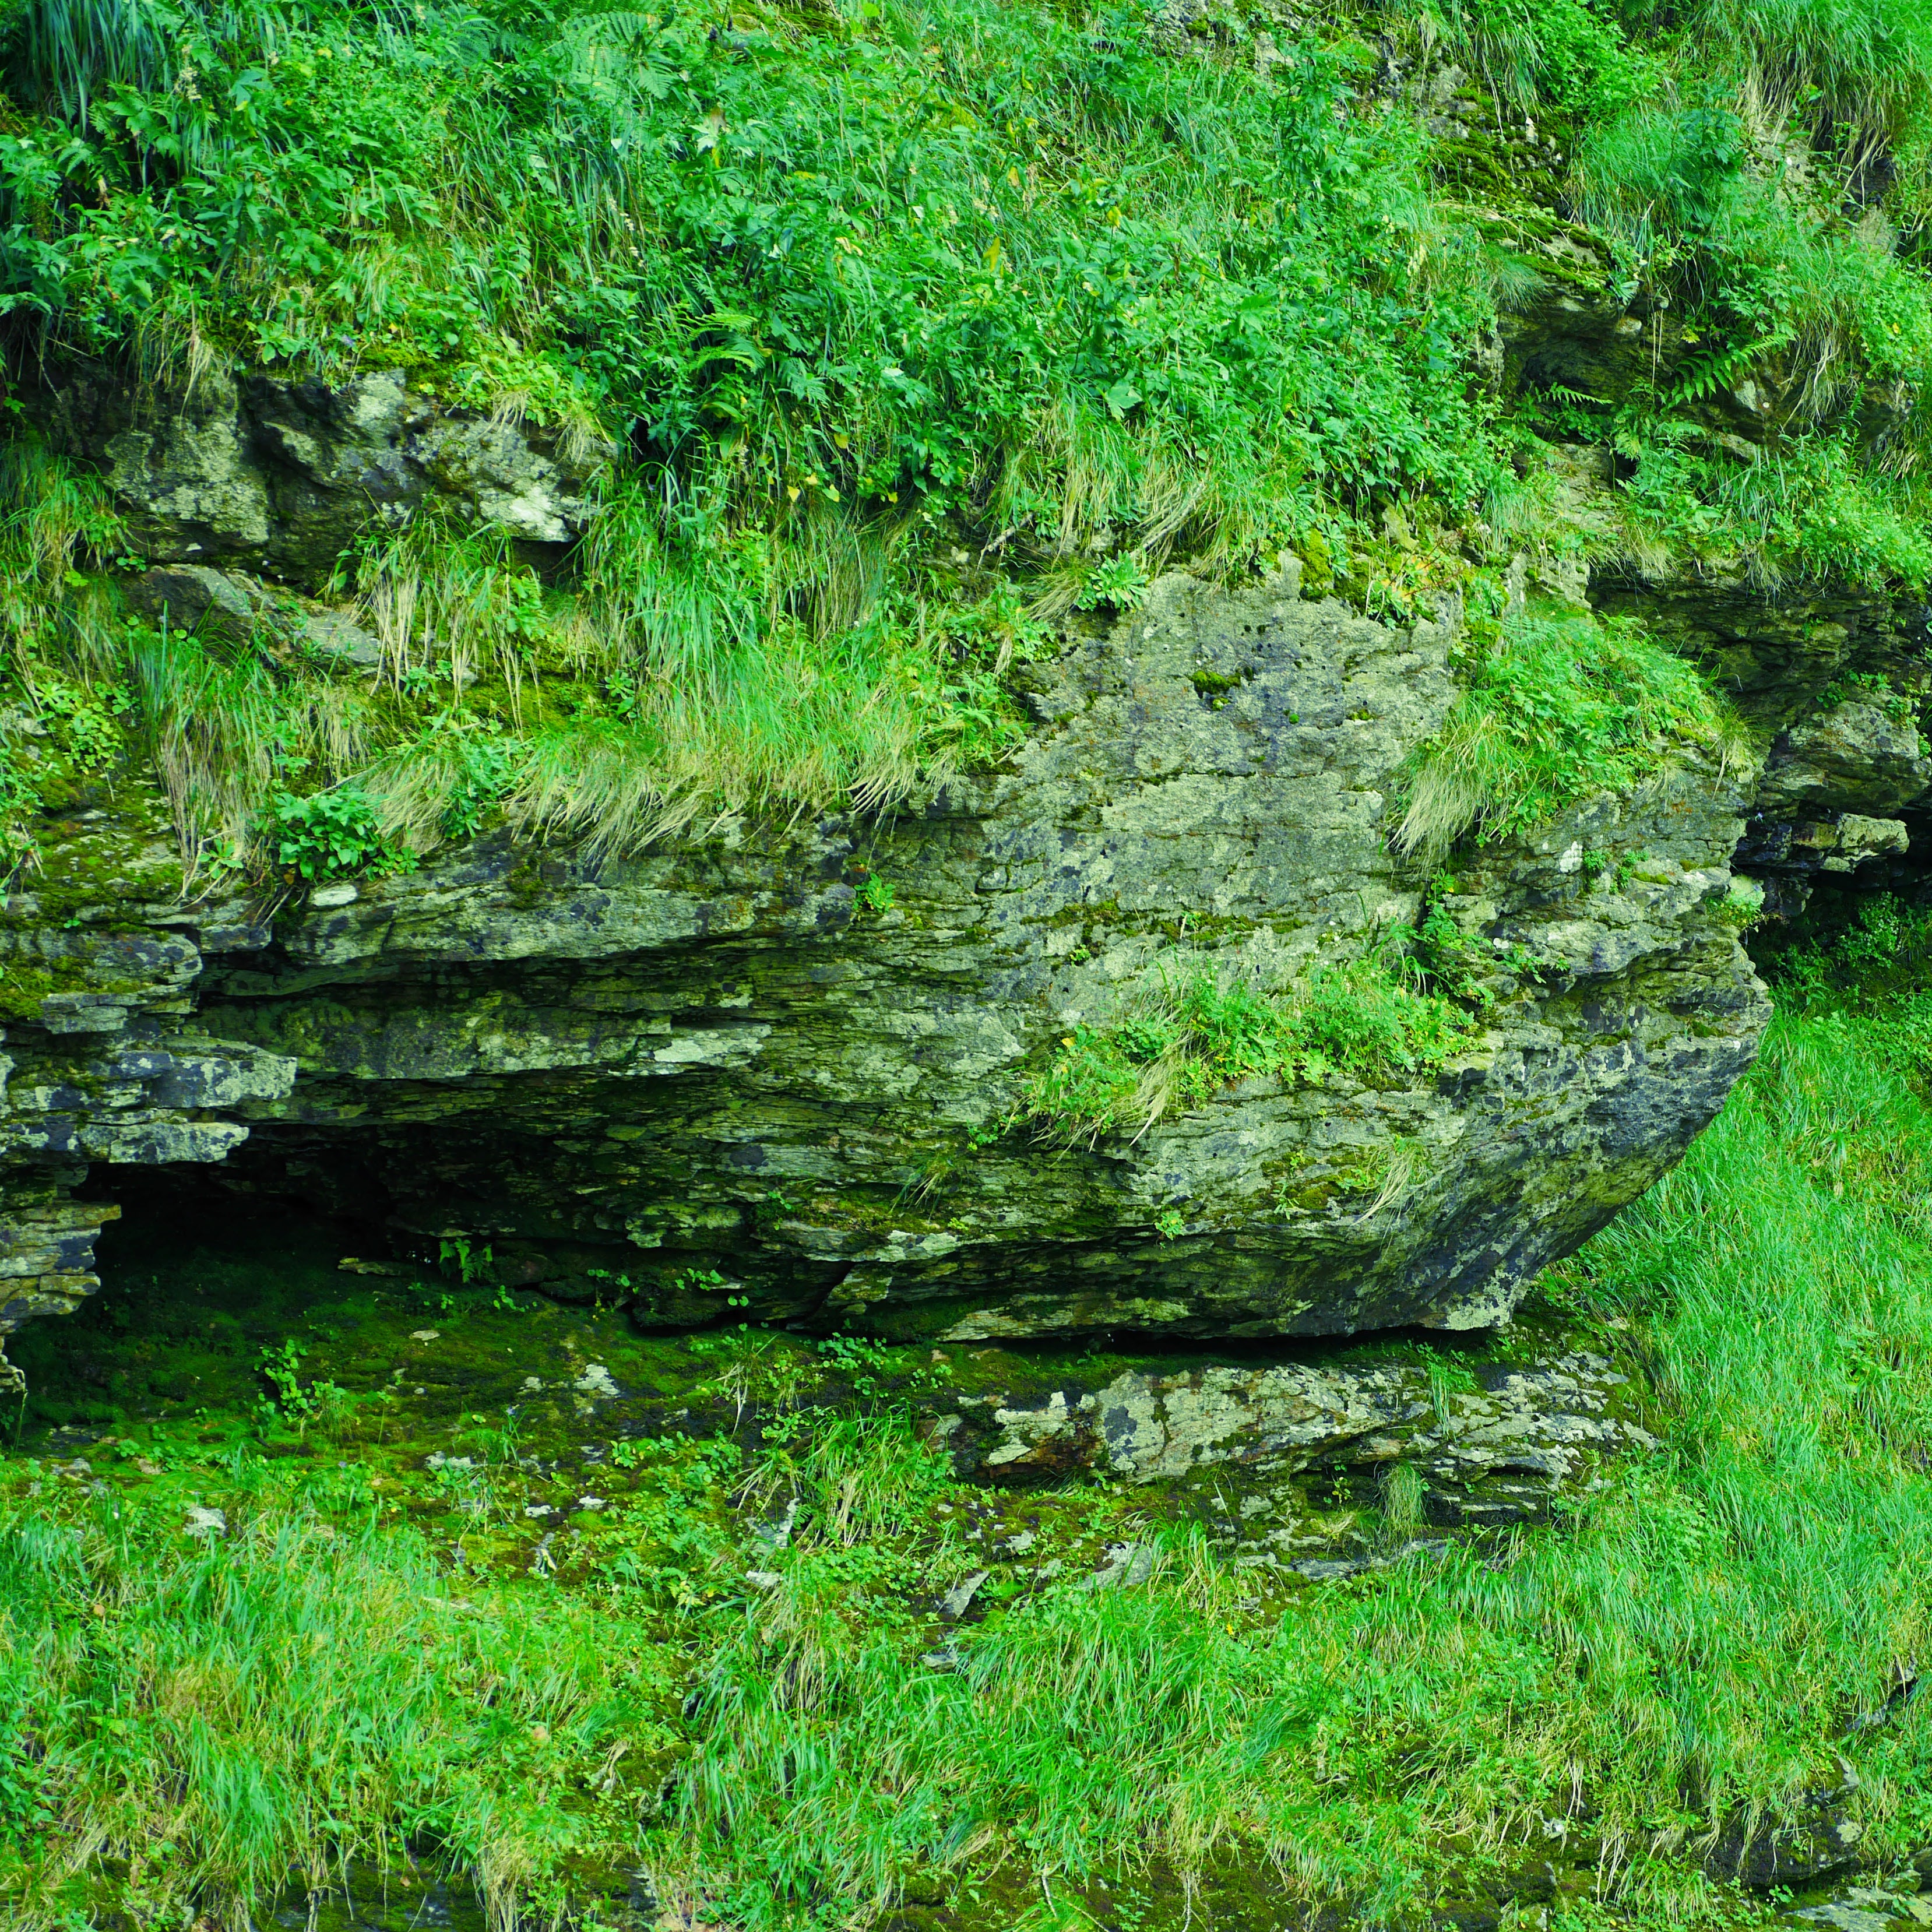
tree, nature, forest, grass, rock, plant, leaf, flower, pond, stream, green, jungle, botany, vegetation, rainforest, wetland, woodland, habitat, ecosystem, verzasca, fouling, old growth forest, natural environment, woody plant